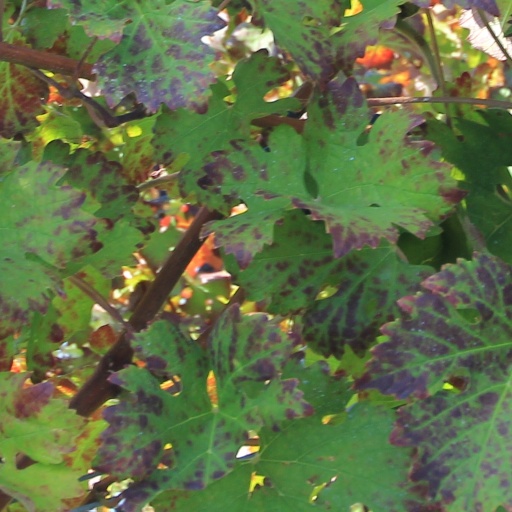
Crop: grape